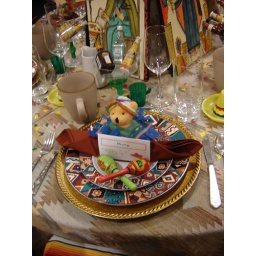
This table was done by Fr. Mark. Check out the little bottles of alcohol.